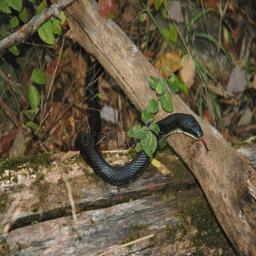
Animal: snakes